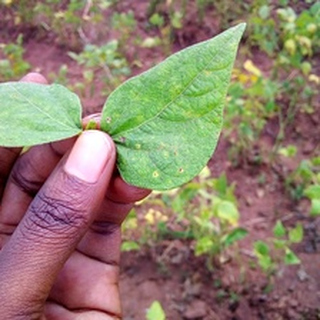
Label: bean_rust